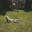
Label: lizard